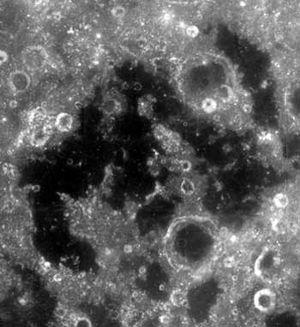
Mare Undarum est une mare lunaire irrégulière située immédiatement au nord de Mare Spumans, sur la face visible de la lune. Elle est un des nombreux lacs d'altitude du bassin Crisium, entourant Mare Crisium. Son diamètre est d'environ 243 km.